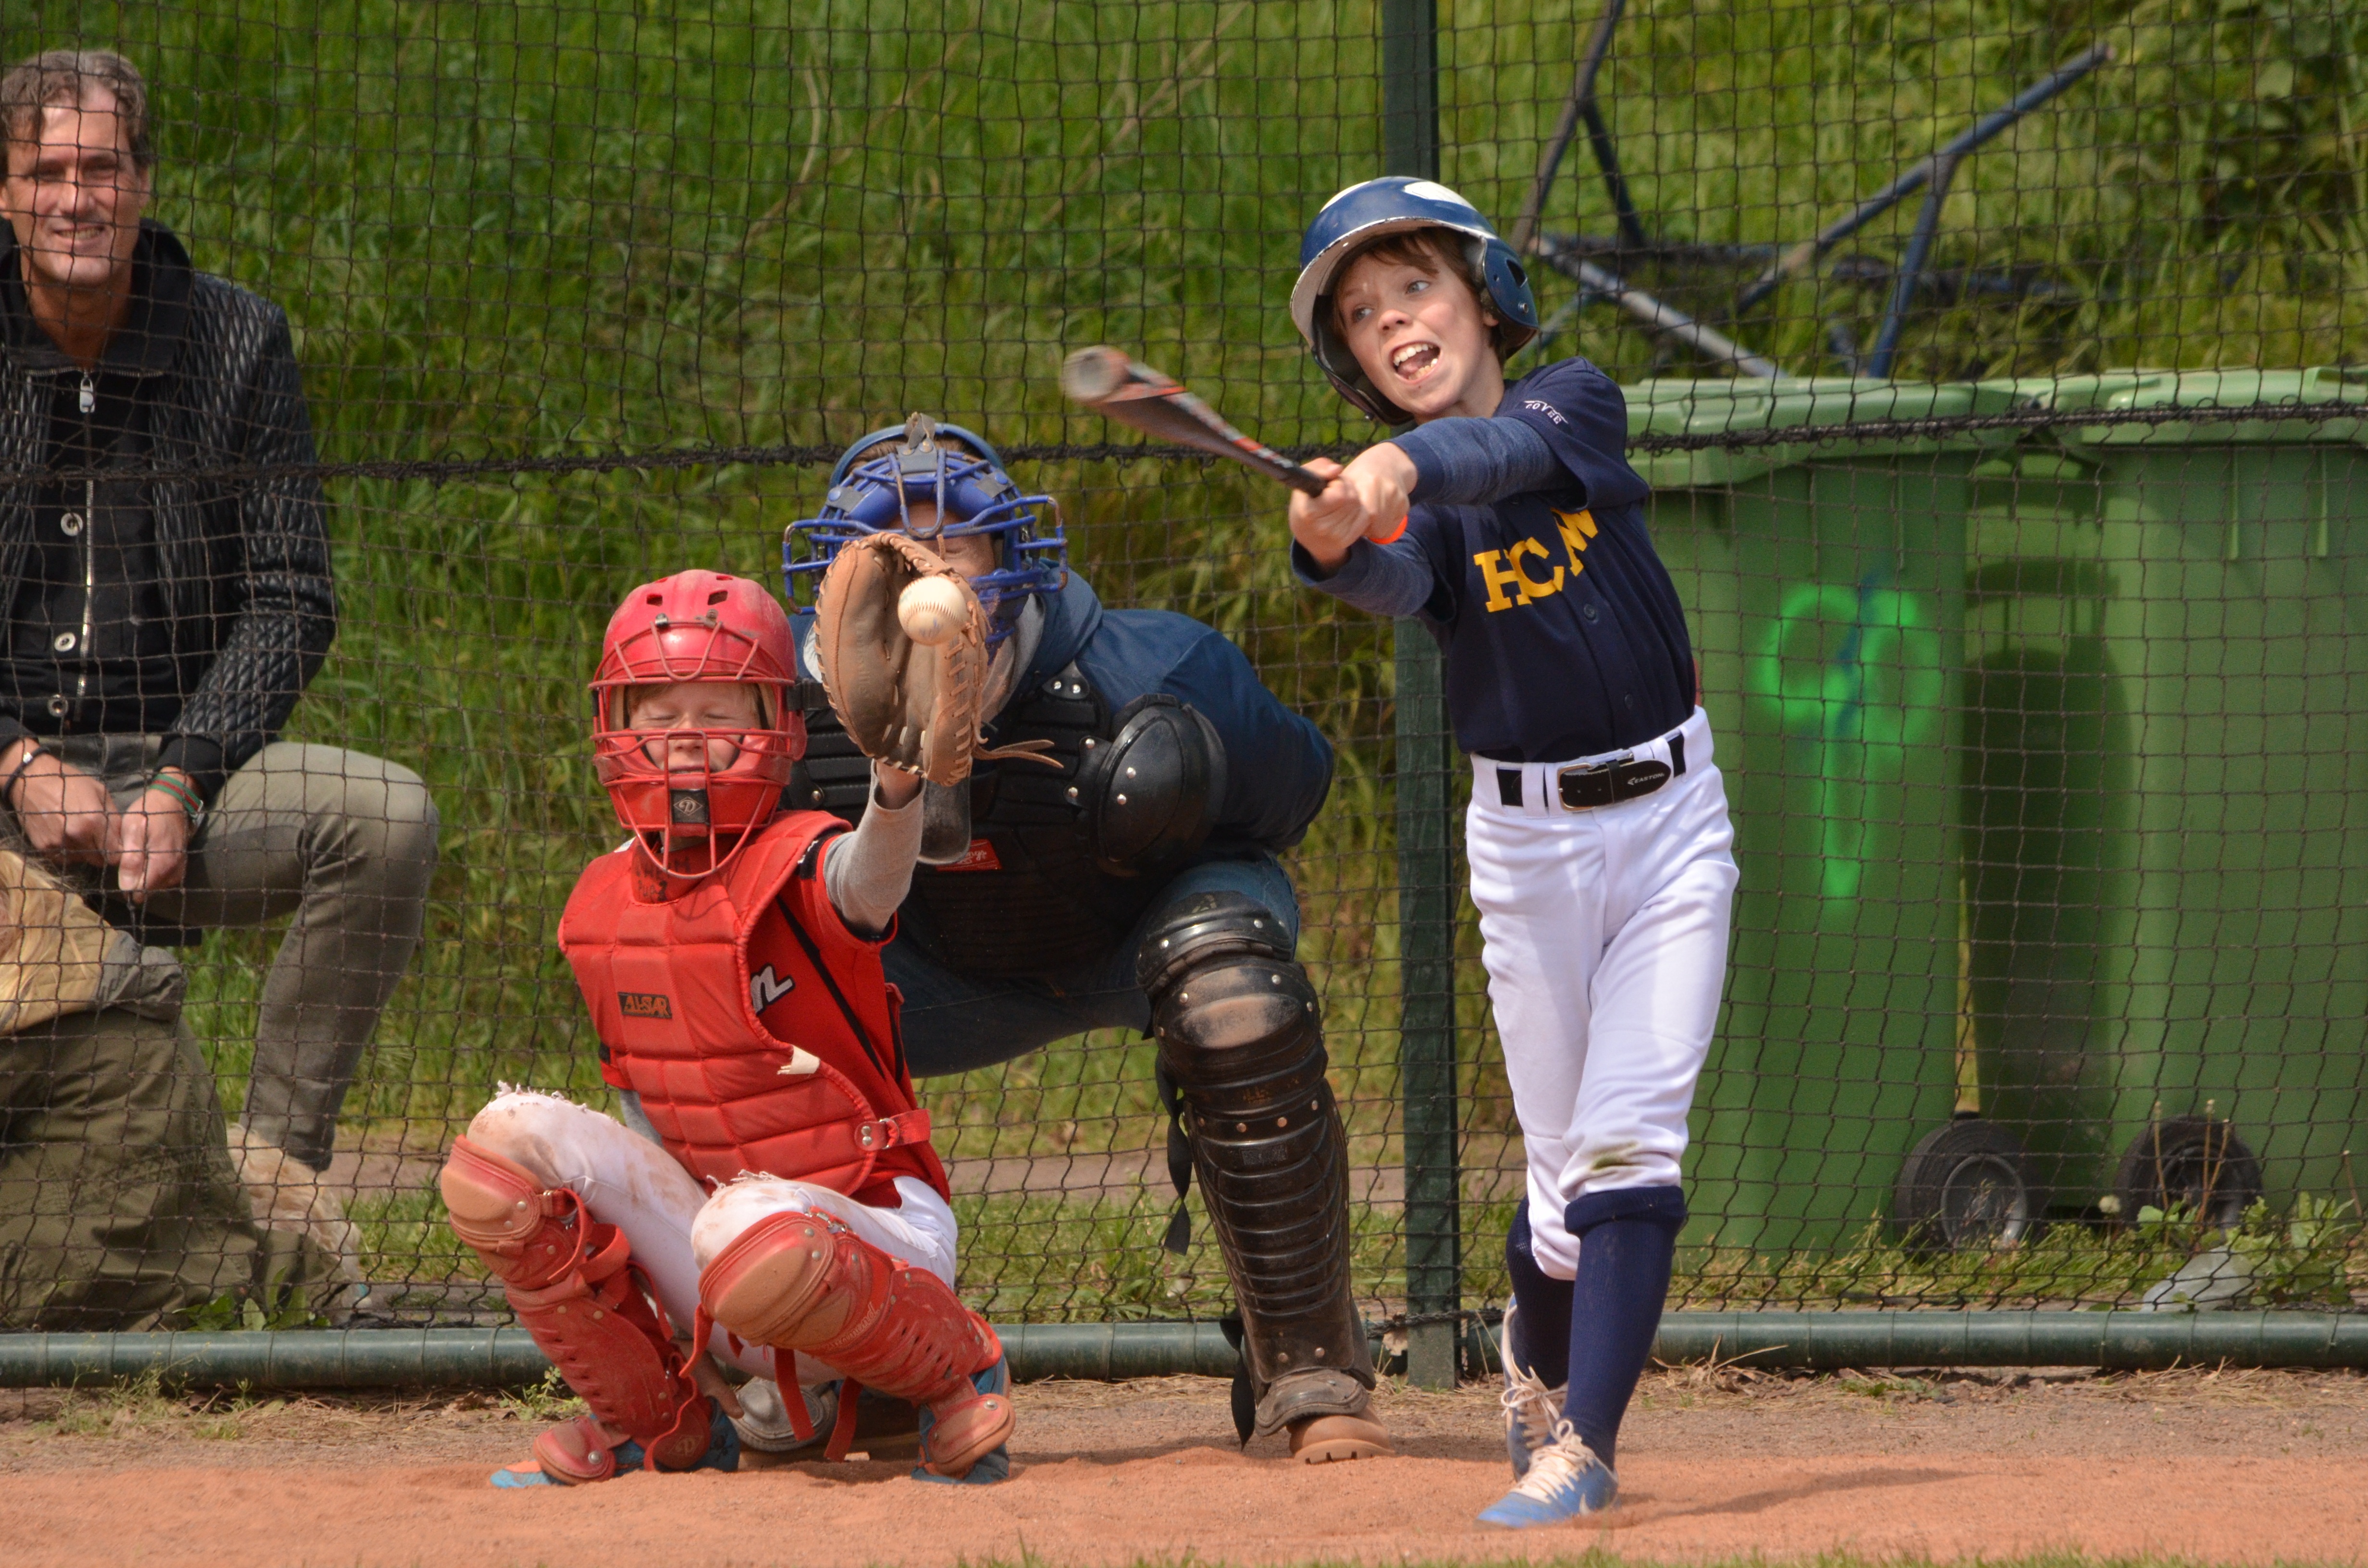
people, baseball, glove, store, child, baseball field, sports, contest, bat, catch, referee, catcher, softball, ball game, team sport, batsman, college baseball, bat and ball games, baseball positions